State University of New York Upstate Medical University

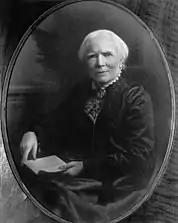

In 1871 Hobart disbanded GMC and sold its library, anatomical specimens, and other tangible assets to Dean John Towler. Acting as a private citizen, Towler donated these materials to the new Syracuse University on condition that the trustees immediately establish an AMA-approved medical school. Thus the Syracuse University College of Medicine came into being on December 4, 1871, with Frederick Hyde as dean.